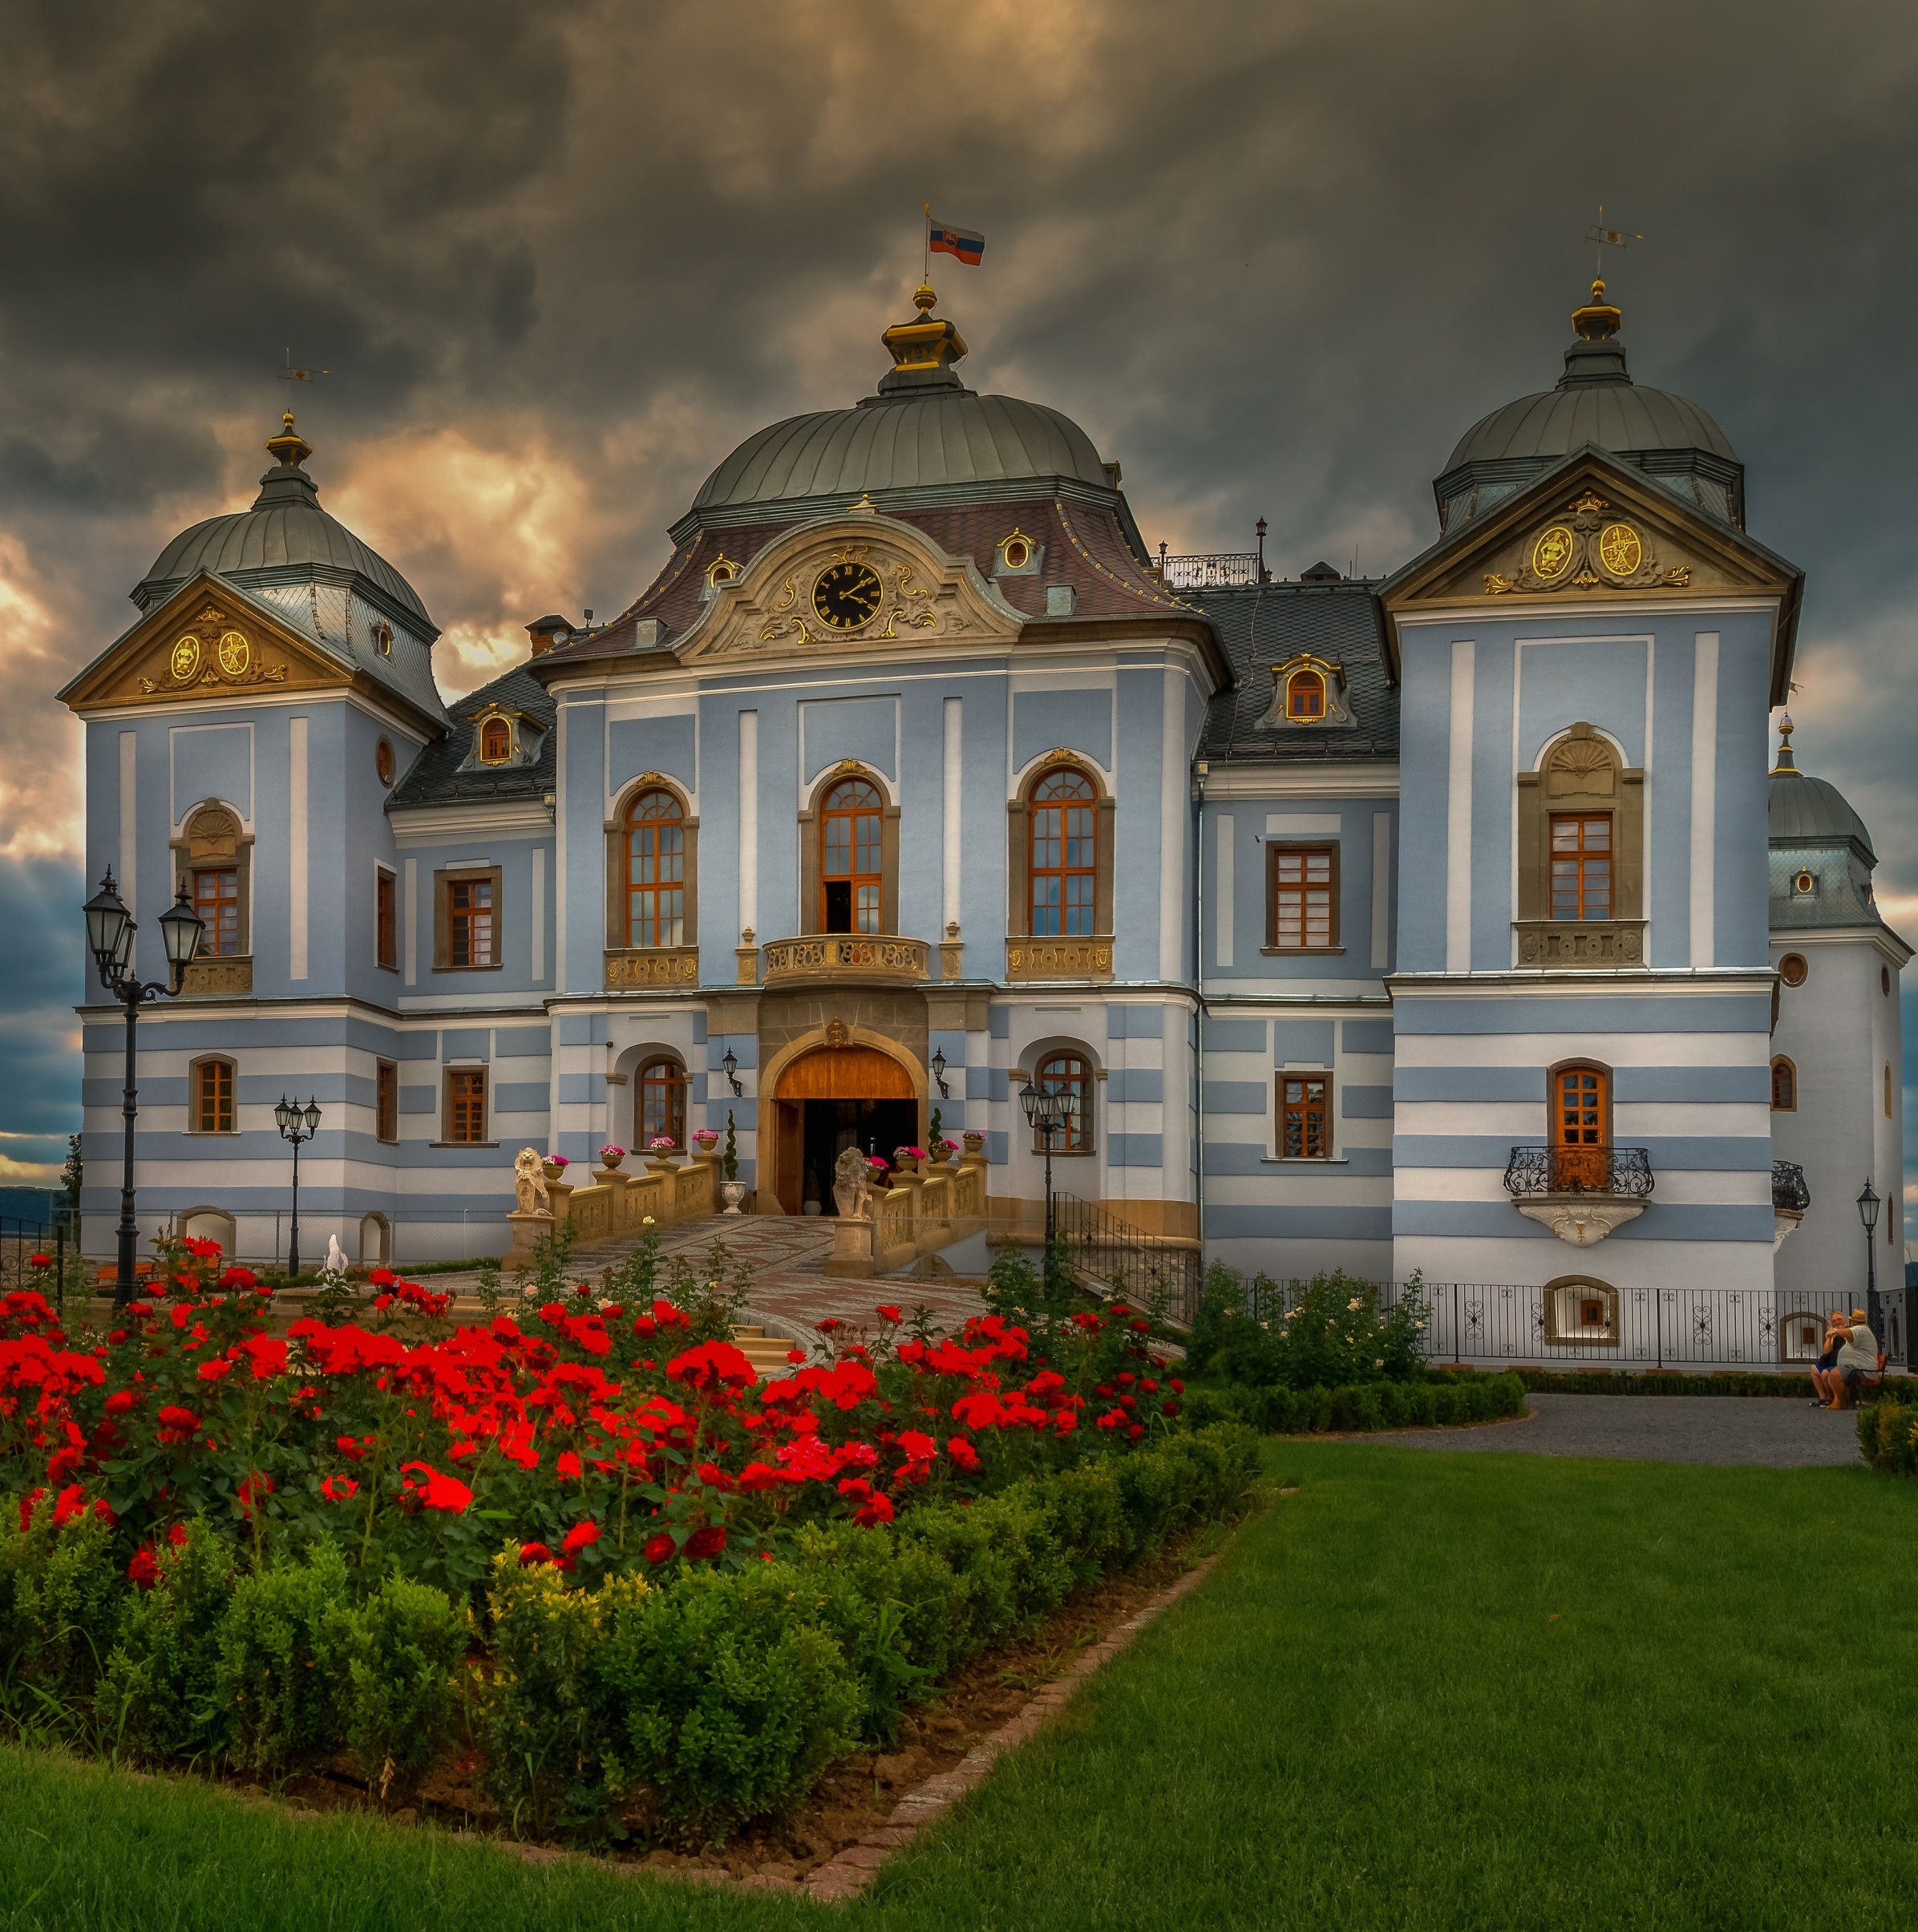
nature, architecture, sunset, mansion, house, flower, building, restaurant, chateau, palace, home, castle, facade, chapel, garden, decor, golf, flowers, flower bed, roses, luxury, monastery, galicia, history, lock, estate, manor house, slovakia, stately home, summer flower, luxury hotel, lu enec, hali castle, halicsky zamok, slovak castle, french garden